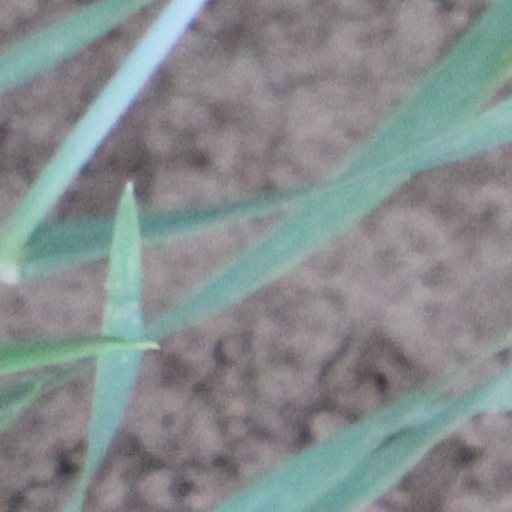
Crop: wheat